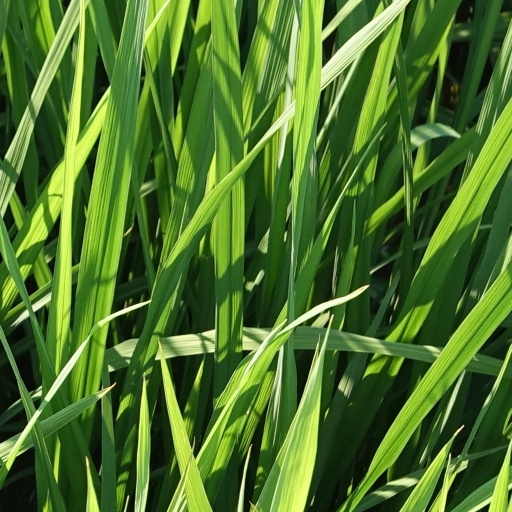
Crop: rice